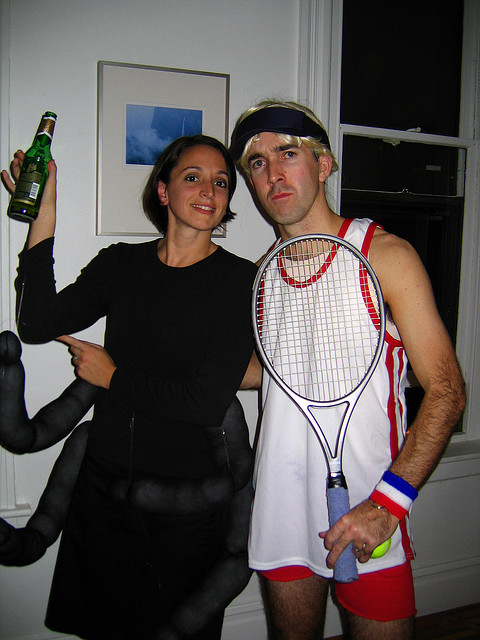
người phụ nữ cầm bia và vận động viên tennis đang cầm vợt chụp ảnh